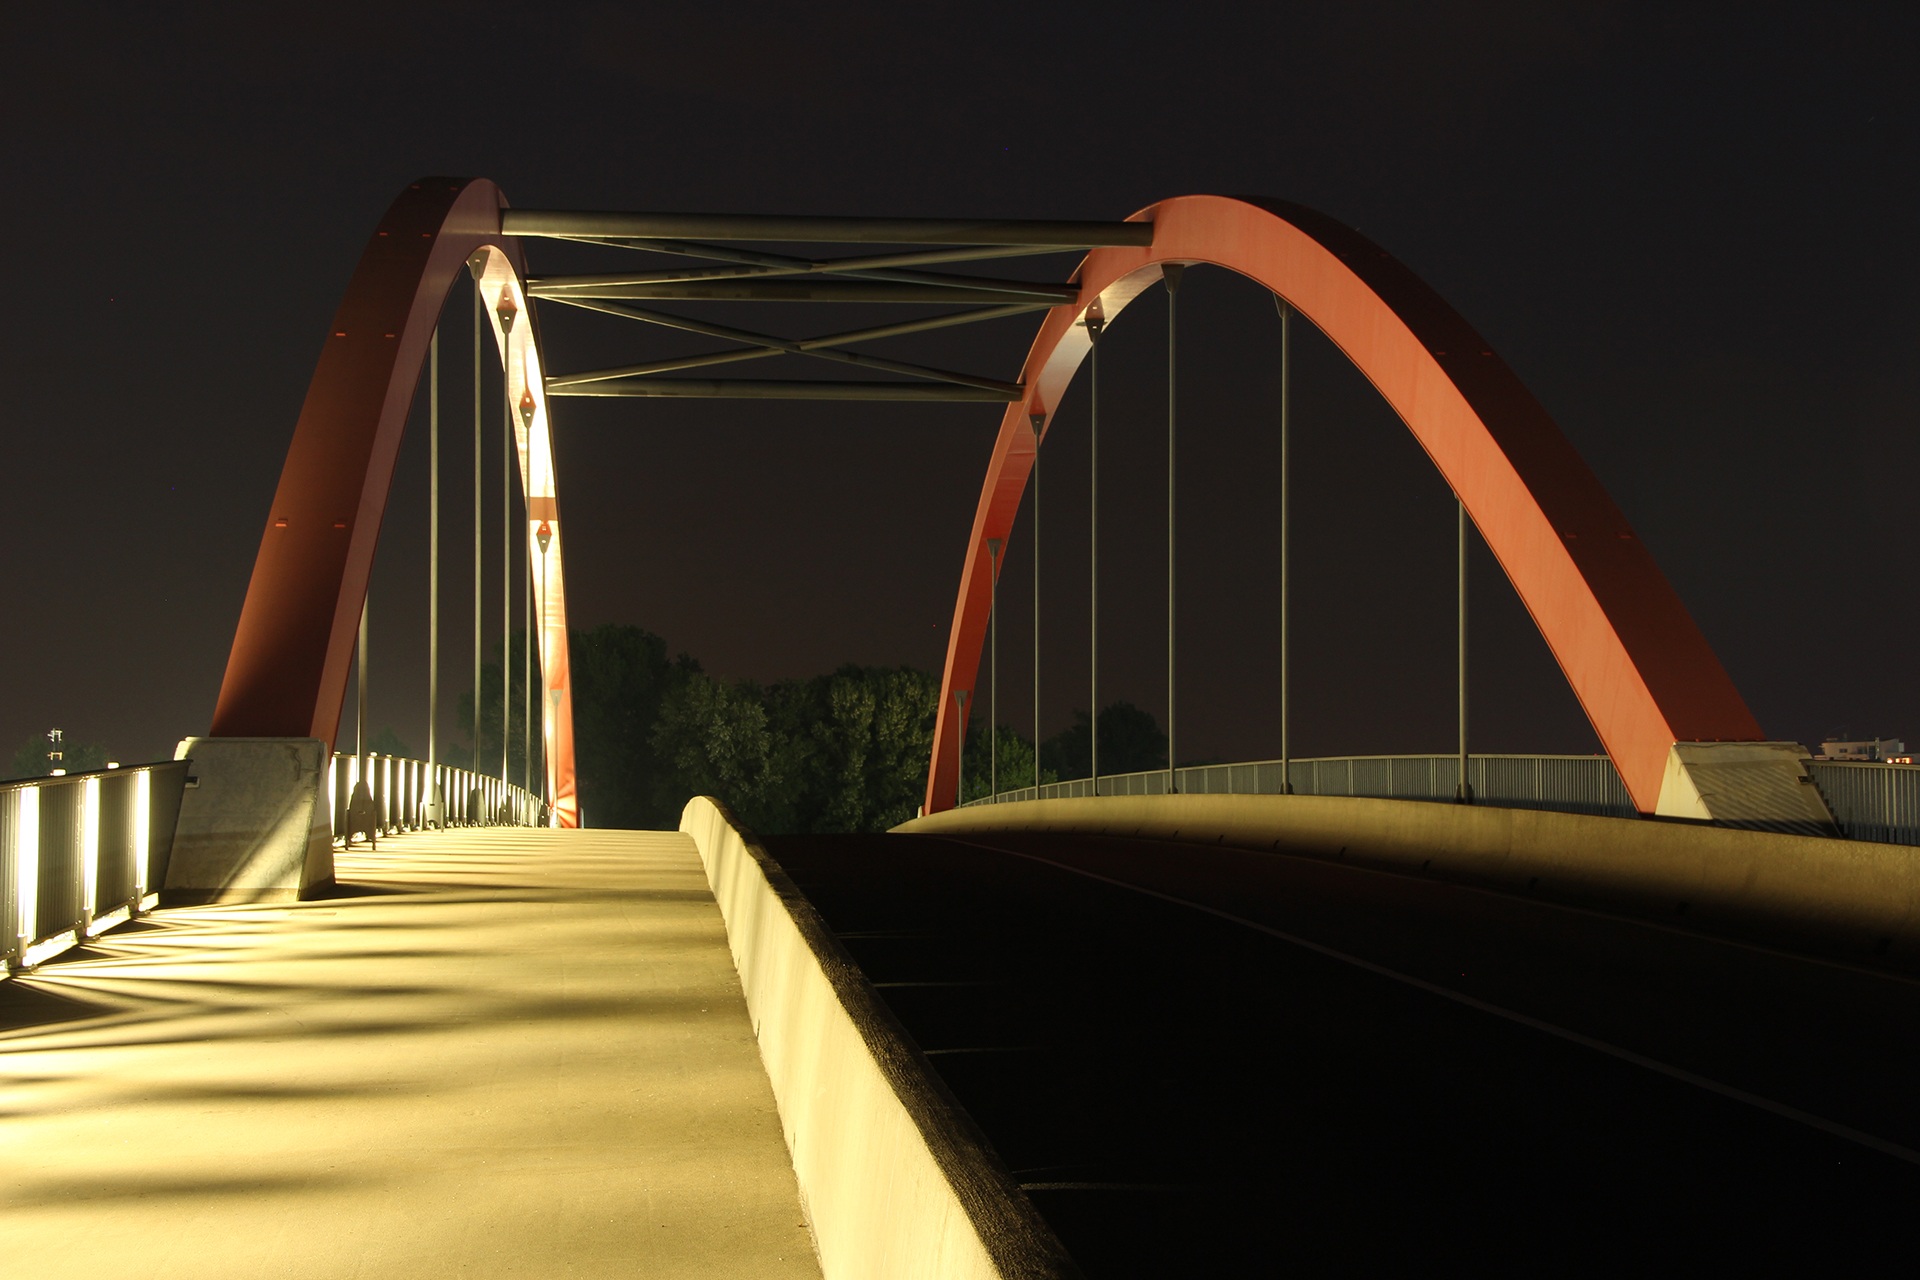
light, architecture, bridge, night, arch, line, port, illuminated, germany, night photograph, industrial area, steel structure, nonbuilding structure